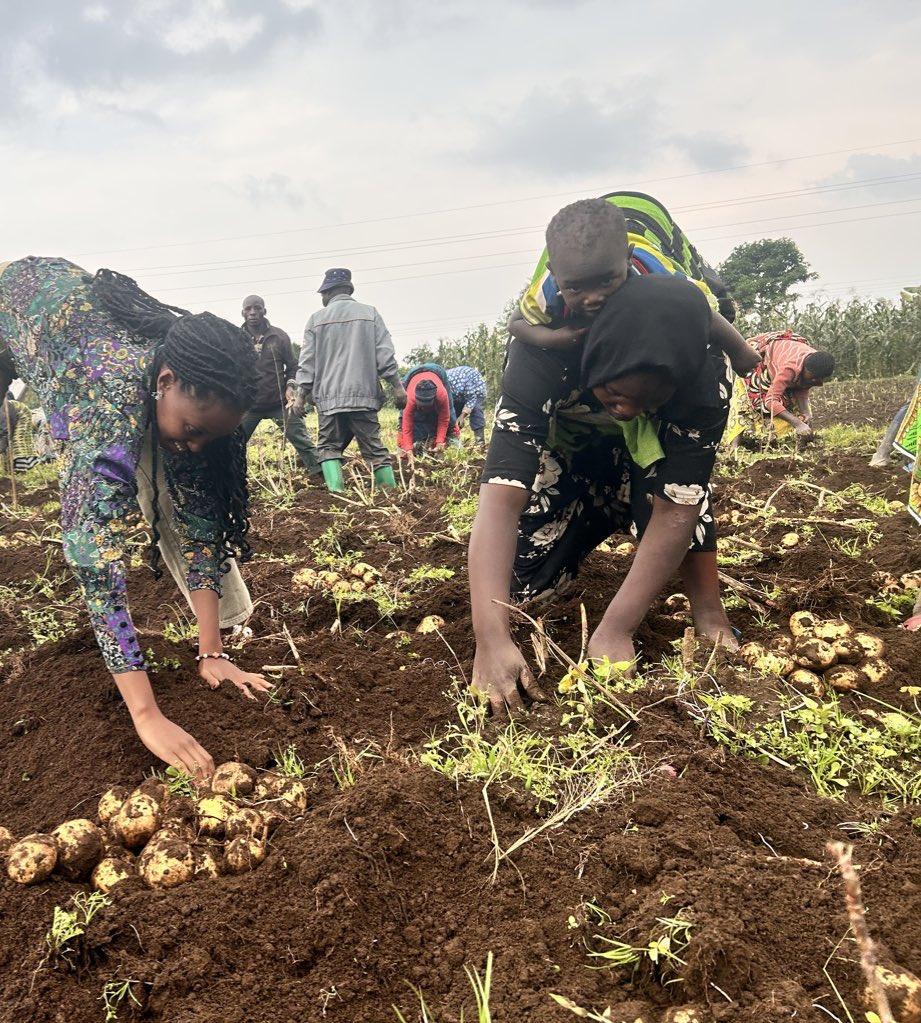
Watu wa rika na jinsia mbalimbali wakiwa katika shamba, linalozalisha mazao ya kibiashara, aina ya viazi, wakiwa wanavuna.